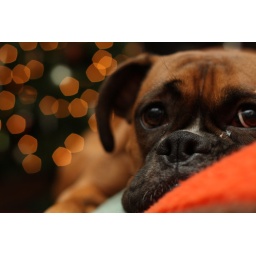
On her bed with the Christmas tree in the background.